Ms. Dynamite

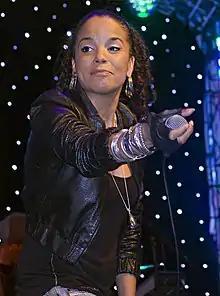
Ms. Dynamite in 2010

Naomi Arleen McLean-Daley (born 26 April 1981), better known as Ms. Dynamite, is a British singer and rapper. She is the recipient of the Mercury Music Prize, two Brit Awards and three MOBO Awards.